Al-Naqah Mosque

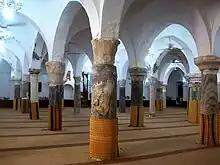

The mosque's layout is somewhat irregular, suggesting multiple modifications throughout its history. The floor plan is roughly rectangular: the southeast wall (corresponding to the "qibla" or direction of prayer) is long, the northeast wall is long, the southwest wall is approximately long, and the northwest wall is approximately long. The floor level of the mosque is now below the level of the present-day city streets. The building is divided between a roughly square courtyard ("sahn") section and a hypostyle prayer hall.